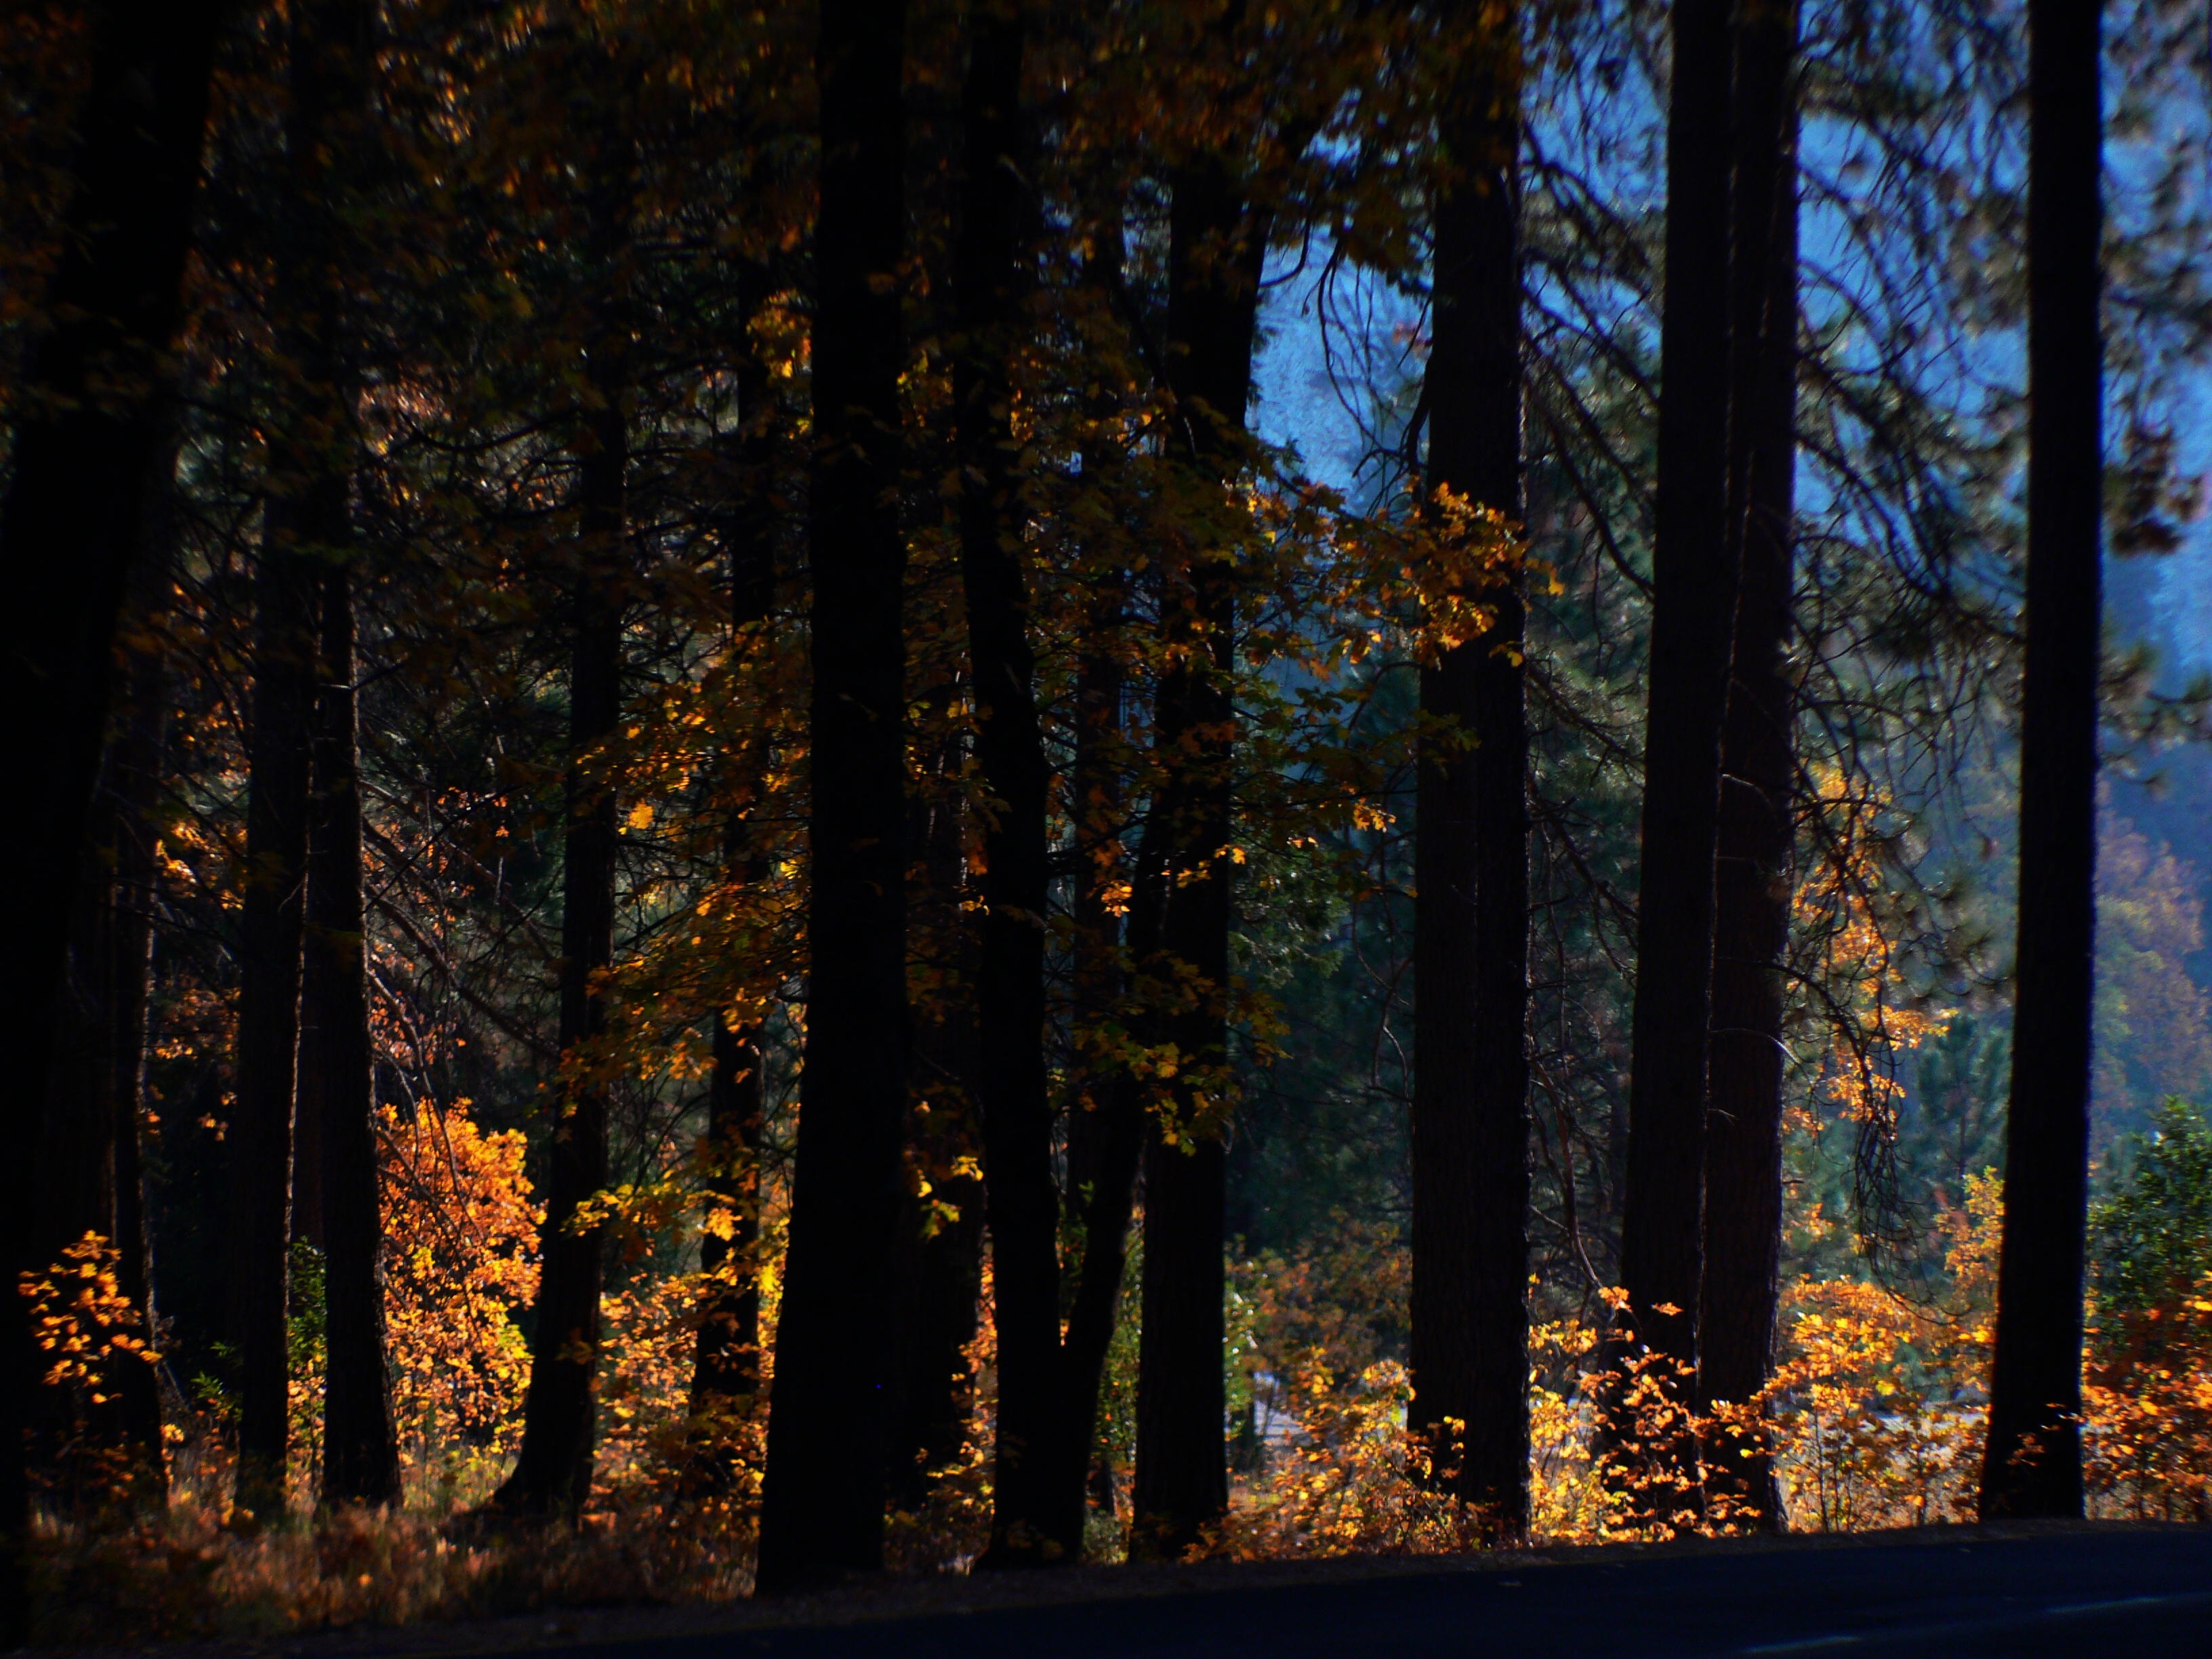
tree, nature, forest, wilderness, branch, plant, sunlight, morning, leaf, fall, autumn, camping, season, outdoors, nationalpark, publicdomain, mountains, waterfalls, mariposa, woodland, madera, habitat, bridgecamera, yosemitenationalpark, halfdome, highsierracalifornia, tuolumne, ecosystem, natural environment, woody plant